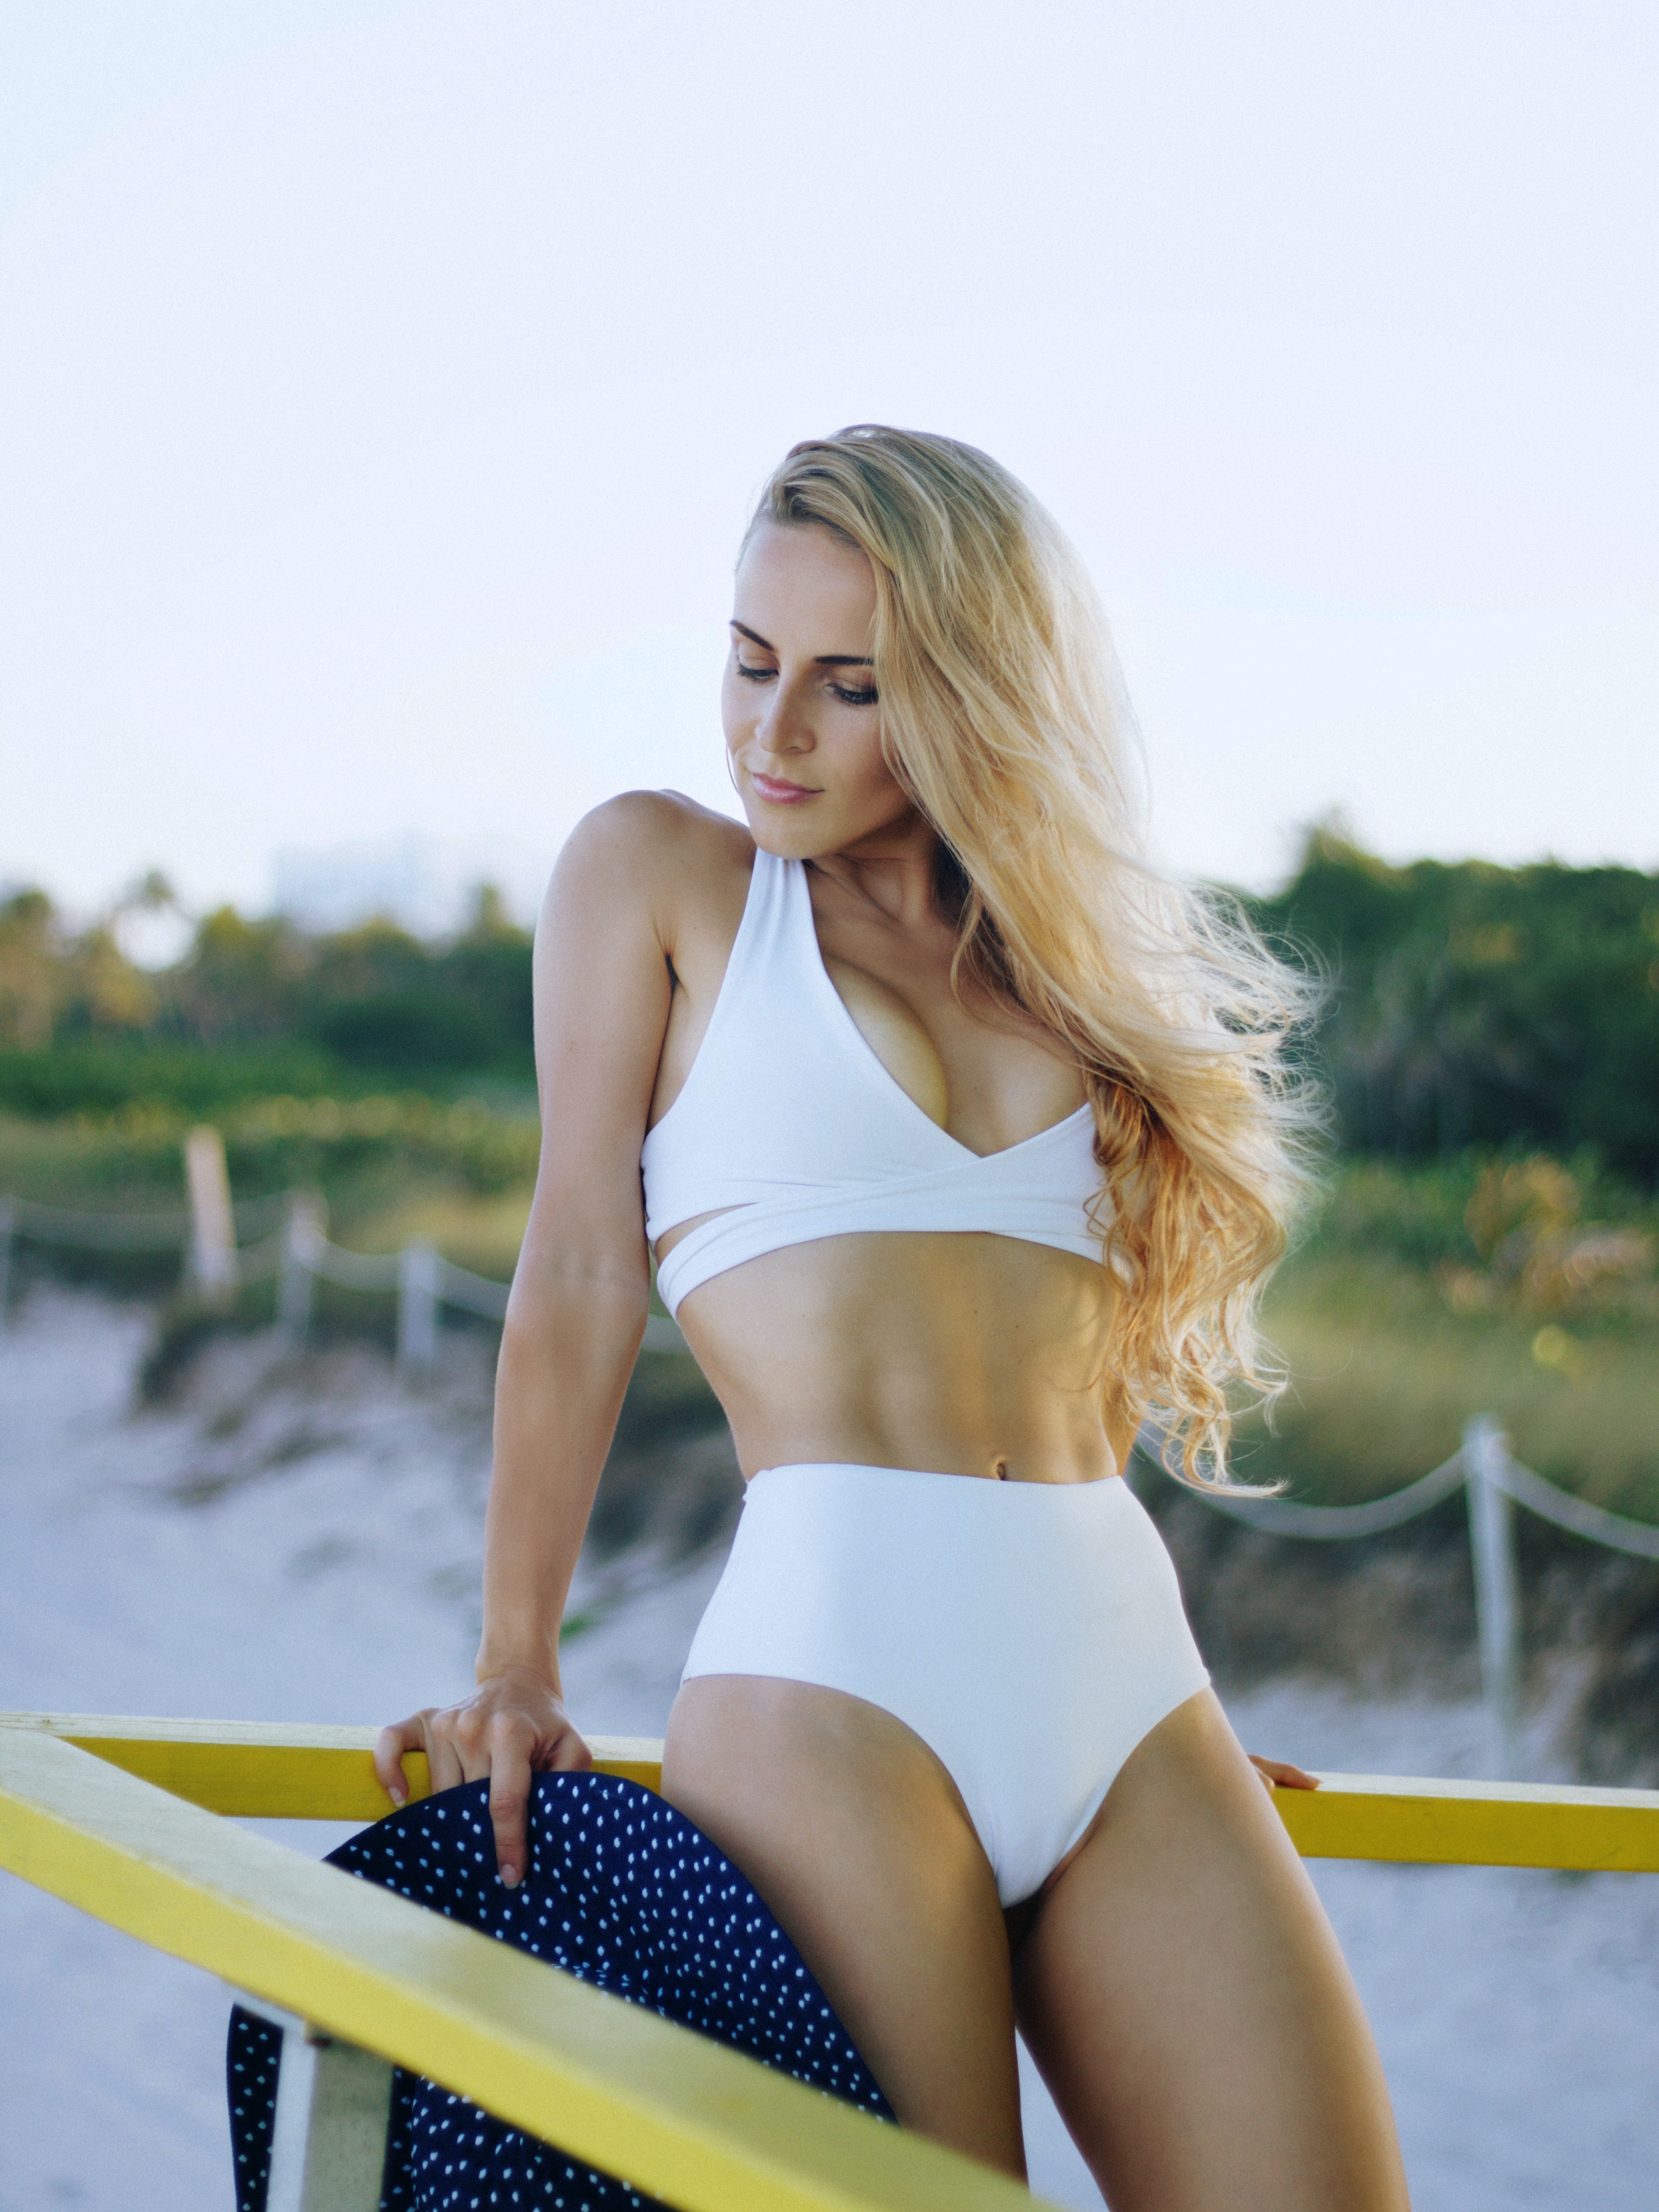
woman, face, water, leg, sky, shorts, brassiere, flash photography, swimsuit top, swimwear, vehicle, thigh, waist, undergarment, lingerie, leisure, knee, People in nature, automotive design, abdomen, beauty, navel, human leg, recreation, fun, trunk, electric blue, blond, boats and boating equipment and supplies, underpants, personal luxury car, sitting, bikini, brown hair, swimsuit bottom, chest, art model, eyewear, fashion model, automotive exterior, sun tanning, ocean, photo shoot, vacation, chair, sea